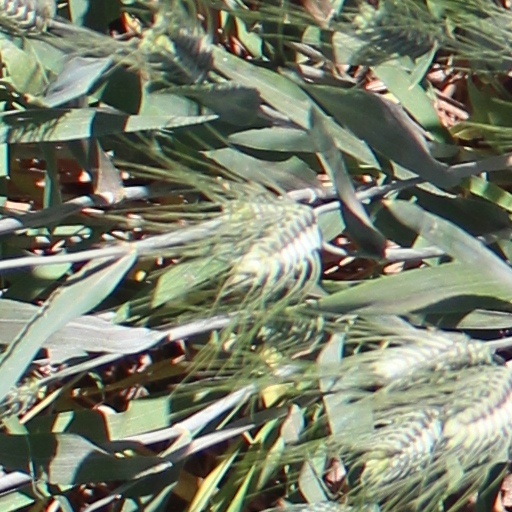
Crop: wheat